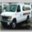
Label: truck